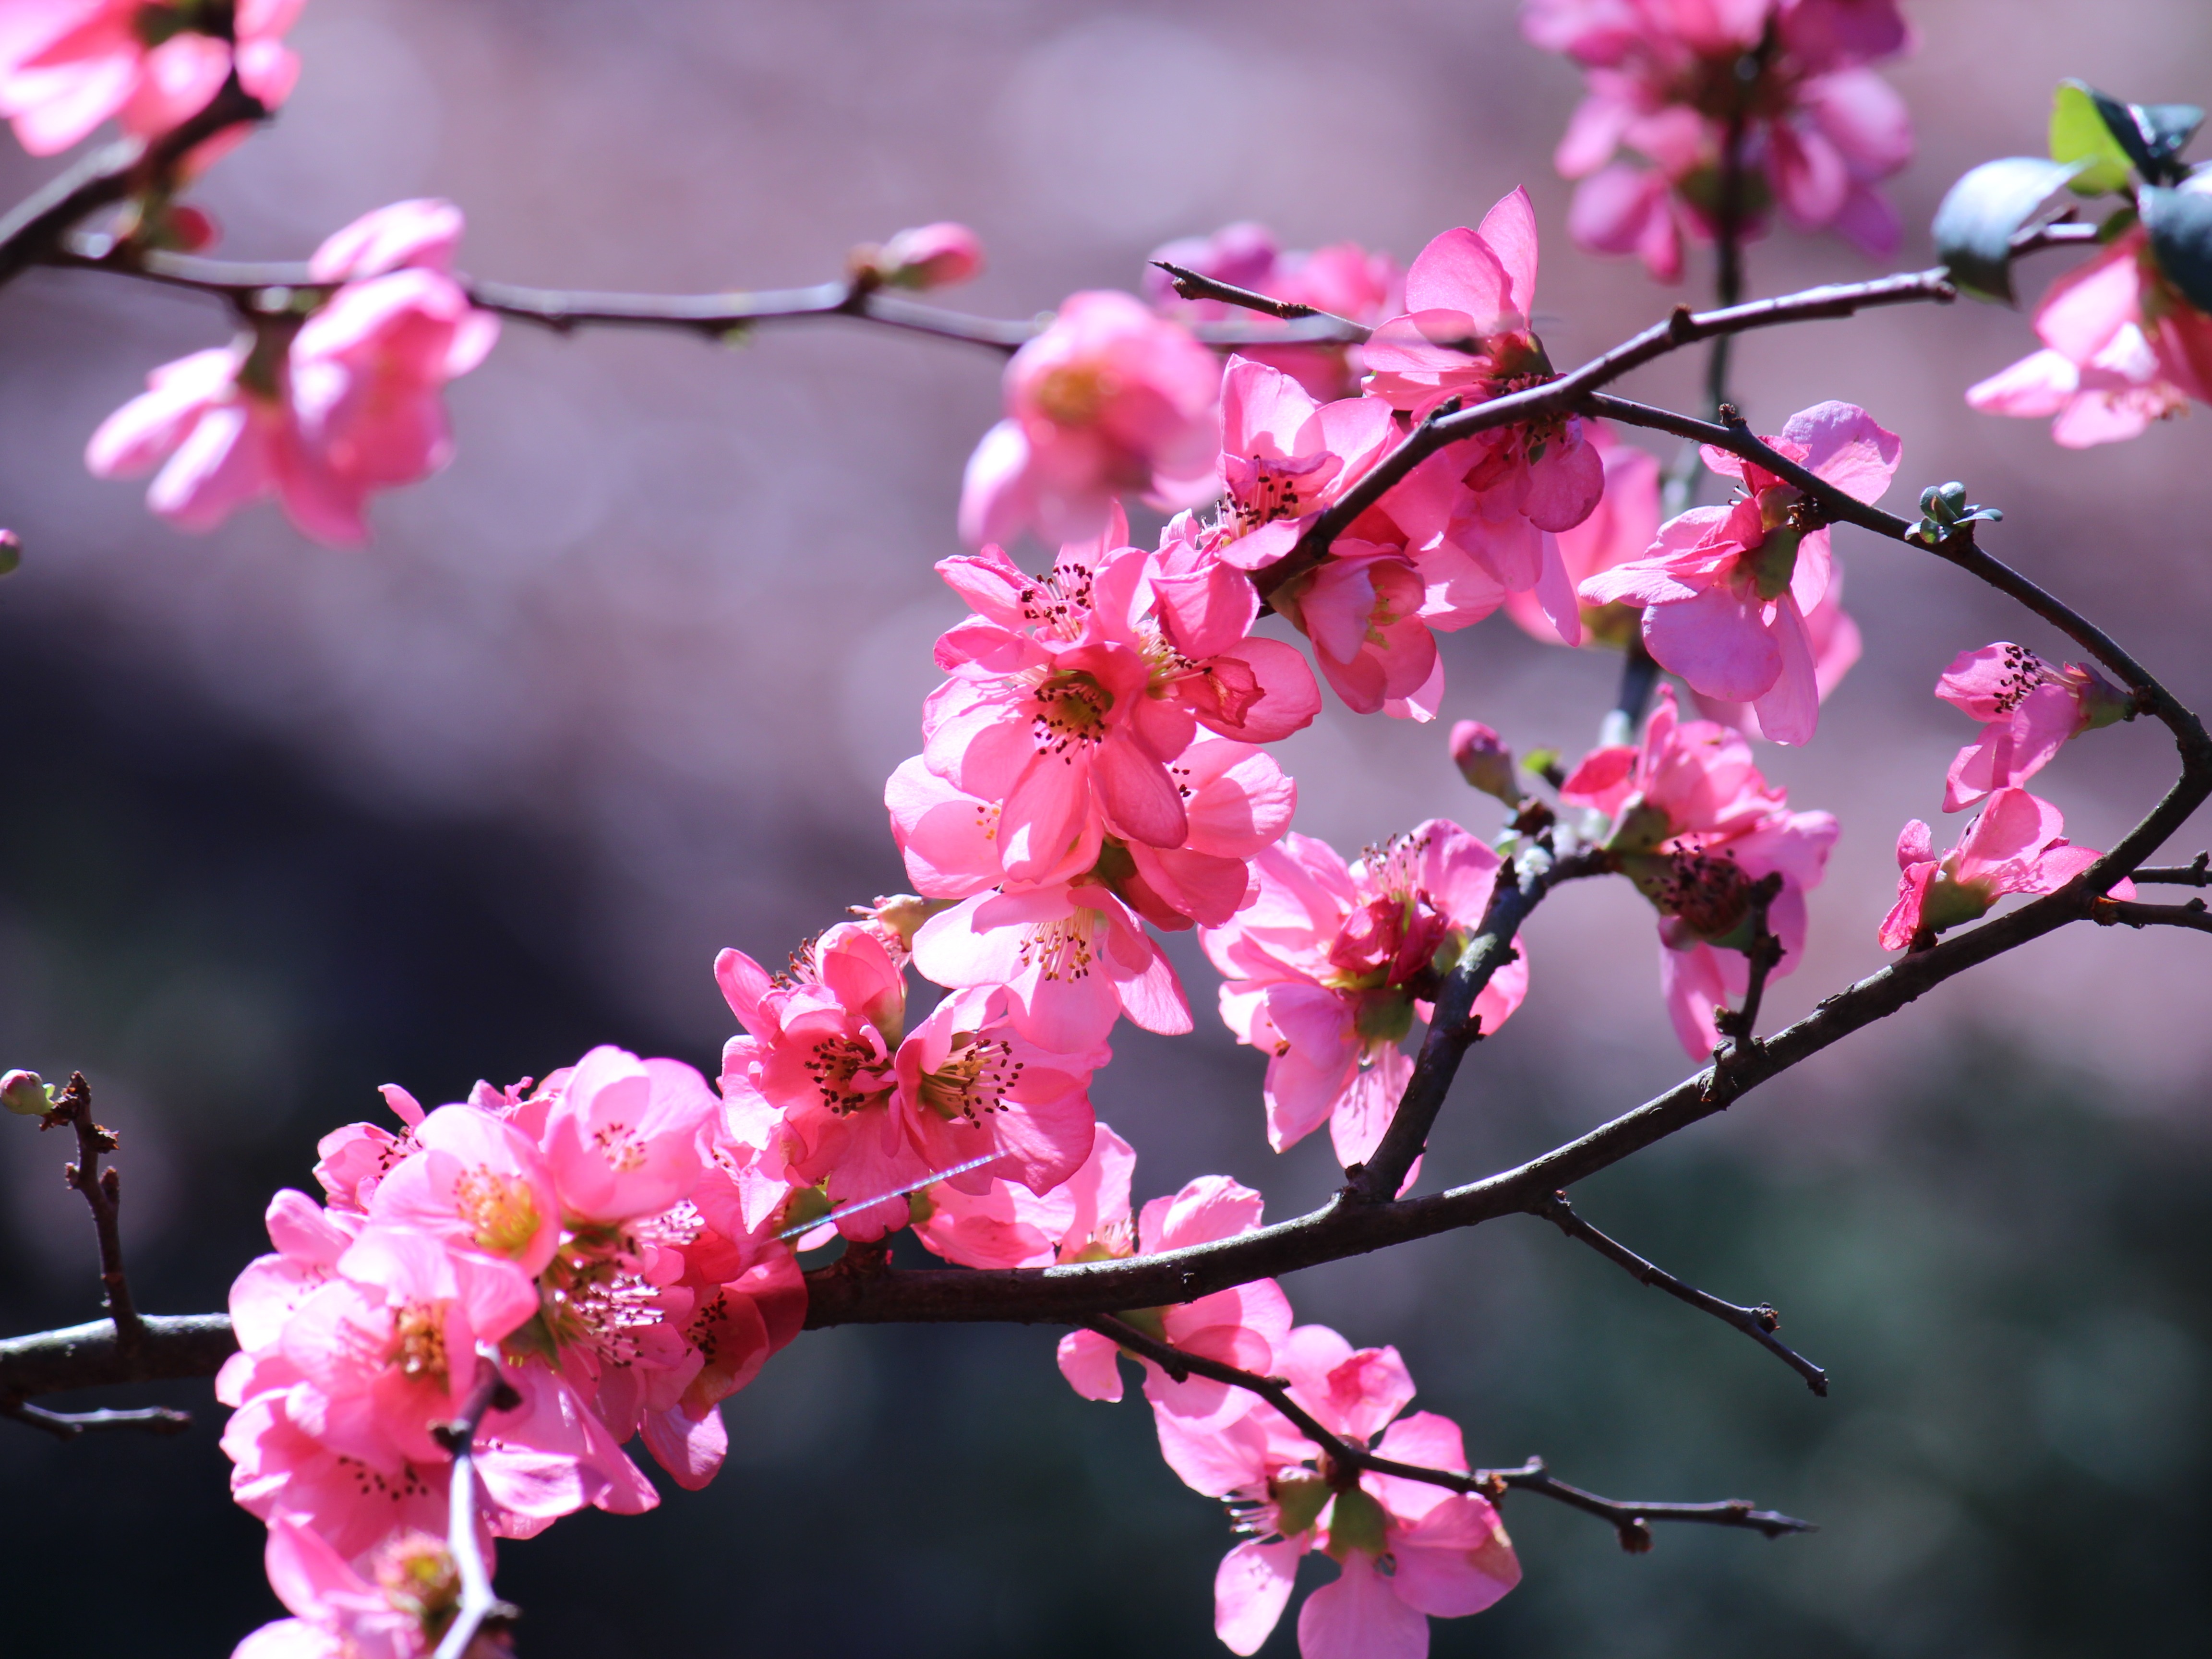
nature, branch, blossom, plant, leaf, flower, petal, summer, spring, produce, botany, pink, flora, season, cherry blossom, flowers, shrub, cherry, macro photography, flowering plant, land plant